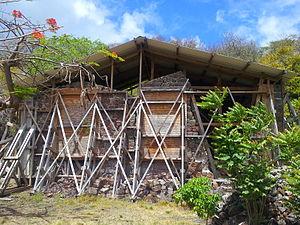
Poterie de Terre-de-Bas
La Poterie de Terre-de-Bas est une ancienne fabrique de poterie située en bordure de la Grande Baie dans la commune de Terre-de-Bas, en Guadeloupe. Elle est classée au titre des monuments historiques depuis le 15 décembre 1997.